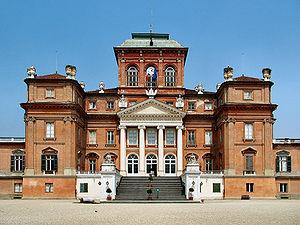
Racconigi est une commune italienne de la province de Coni dans la région Piémont en Italie.
Ernesto Melano et en français Ernest Mélano est un architecte italien et un ingénieur civil sarde de la cour de Turin, qui occupa le poste de premier architecte de sa majesté Charles-Albert de Sardaigne. Celui-ci lui confia plusieurs travaux de construction ou de rénovation de châteaux, monuments religieux ou sanctuaires.
Cet article recense les timbres d'Italie émis en 2006 par la Poste italiane.